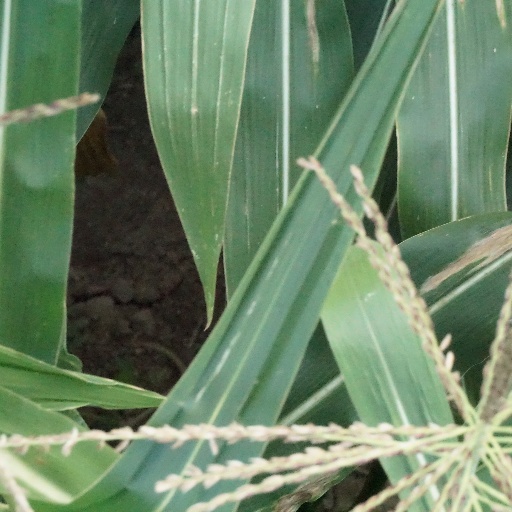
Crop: maize; corn